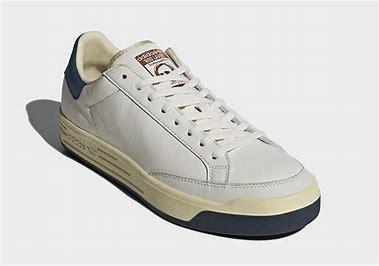
Brand: Adidas
Model: Rod Laver